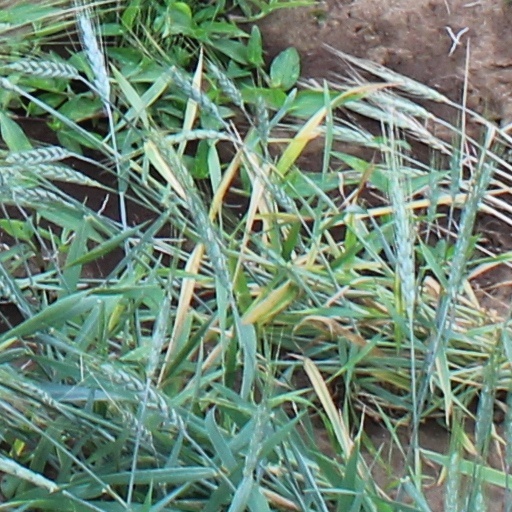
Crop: wheat